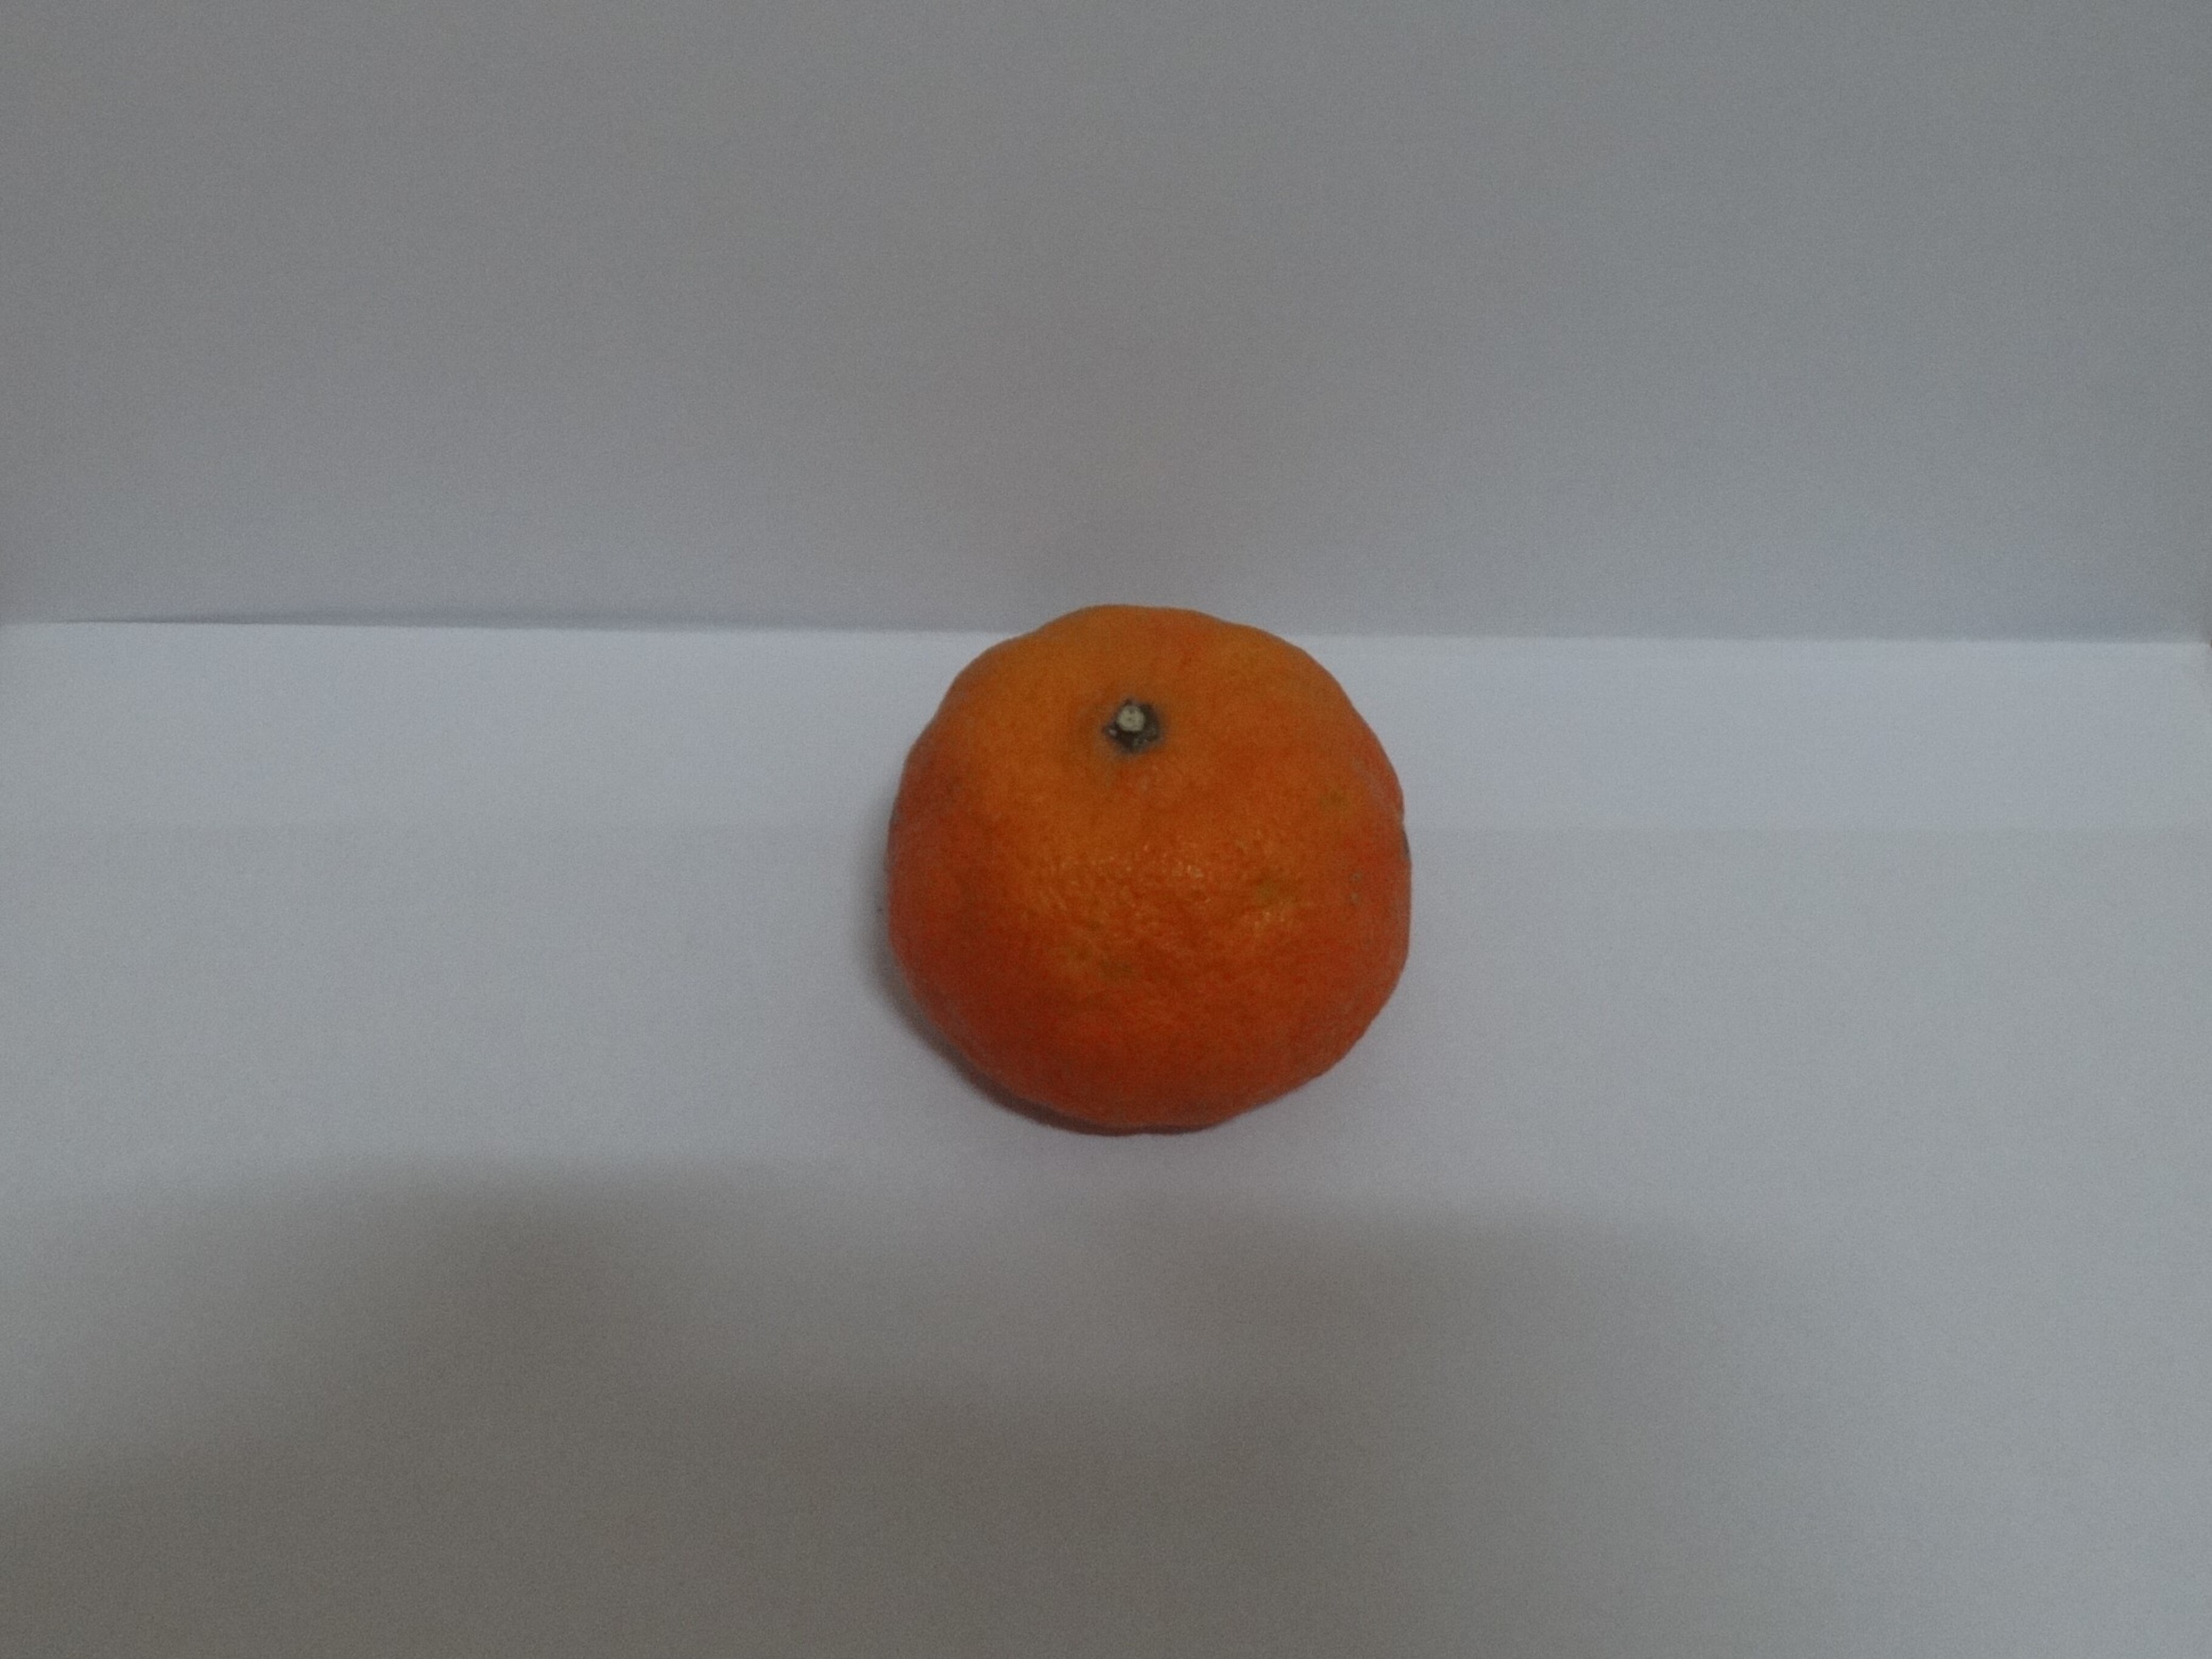
Citrus fruit variety: murcott